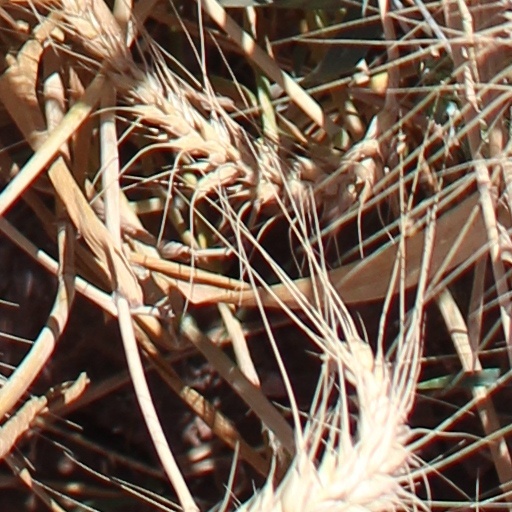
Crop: wheat